So Much Tenderness

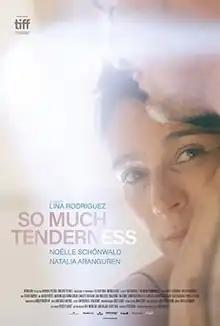
Film poster

So Much Tenderness is a 2022 Canadian drama film, written, directed, produced, and edited by Lina Rodriguez. The film stars Noëlle Schönwald as Aurora, a lawyer from Colombia who emigrated to Canada as a refugee after her husband was murdered in mysterious circumstances, but whose efforts to comfortably settle into her new life are threatened when her cousin Edgar (Francisco Zaldua), who may have been involved in the murder, resurfaces.